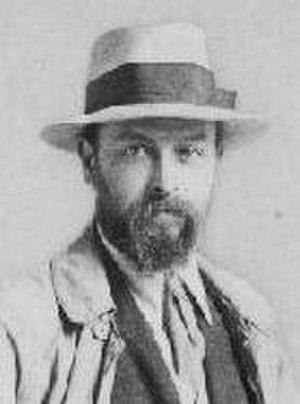
William Frantsevich Walcot est un architecte, décorateur et aquafortiste britannique. Originaire d'Odessa, il fait carrière en Russie, s'inscrivant avec succès dans la lignée de l'Art nouveau en Russie. Durant les années 1920-1930, il produit de nombreuses gravures.